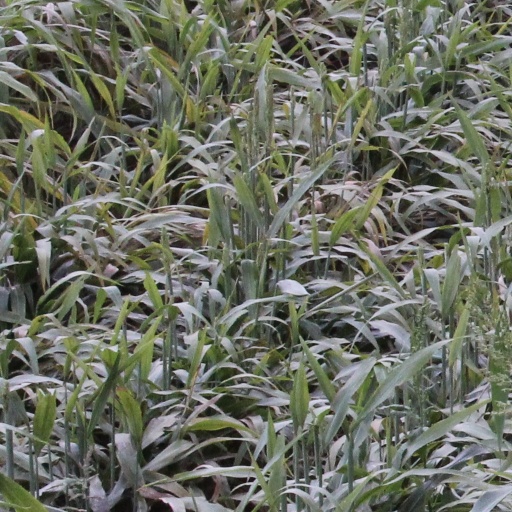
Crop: sorghum